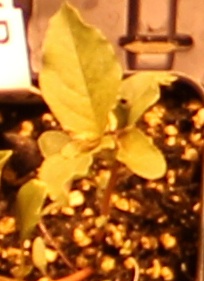
Label: Waterhemp